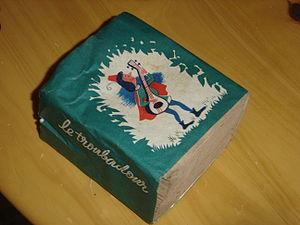
Papier hygiénique en feuilles Le Troubadour manufacturé en France- paquet ancien Italiano: Pacchetto di carta igienica francese degli anni sessanta 日本語: 1960年代のトイレットペーパーパッケージ - フランス製
Le papier hygiénique, papier toilette ou papier de toilette, est un papier qui sert à nettoyer l'anus ou le méat urétral, le plus souvent après avoir déféqué et/ou uriné. Le papier toilette est également utilisé pendant les règles chez la femme pour essuyer le sang.